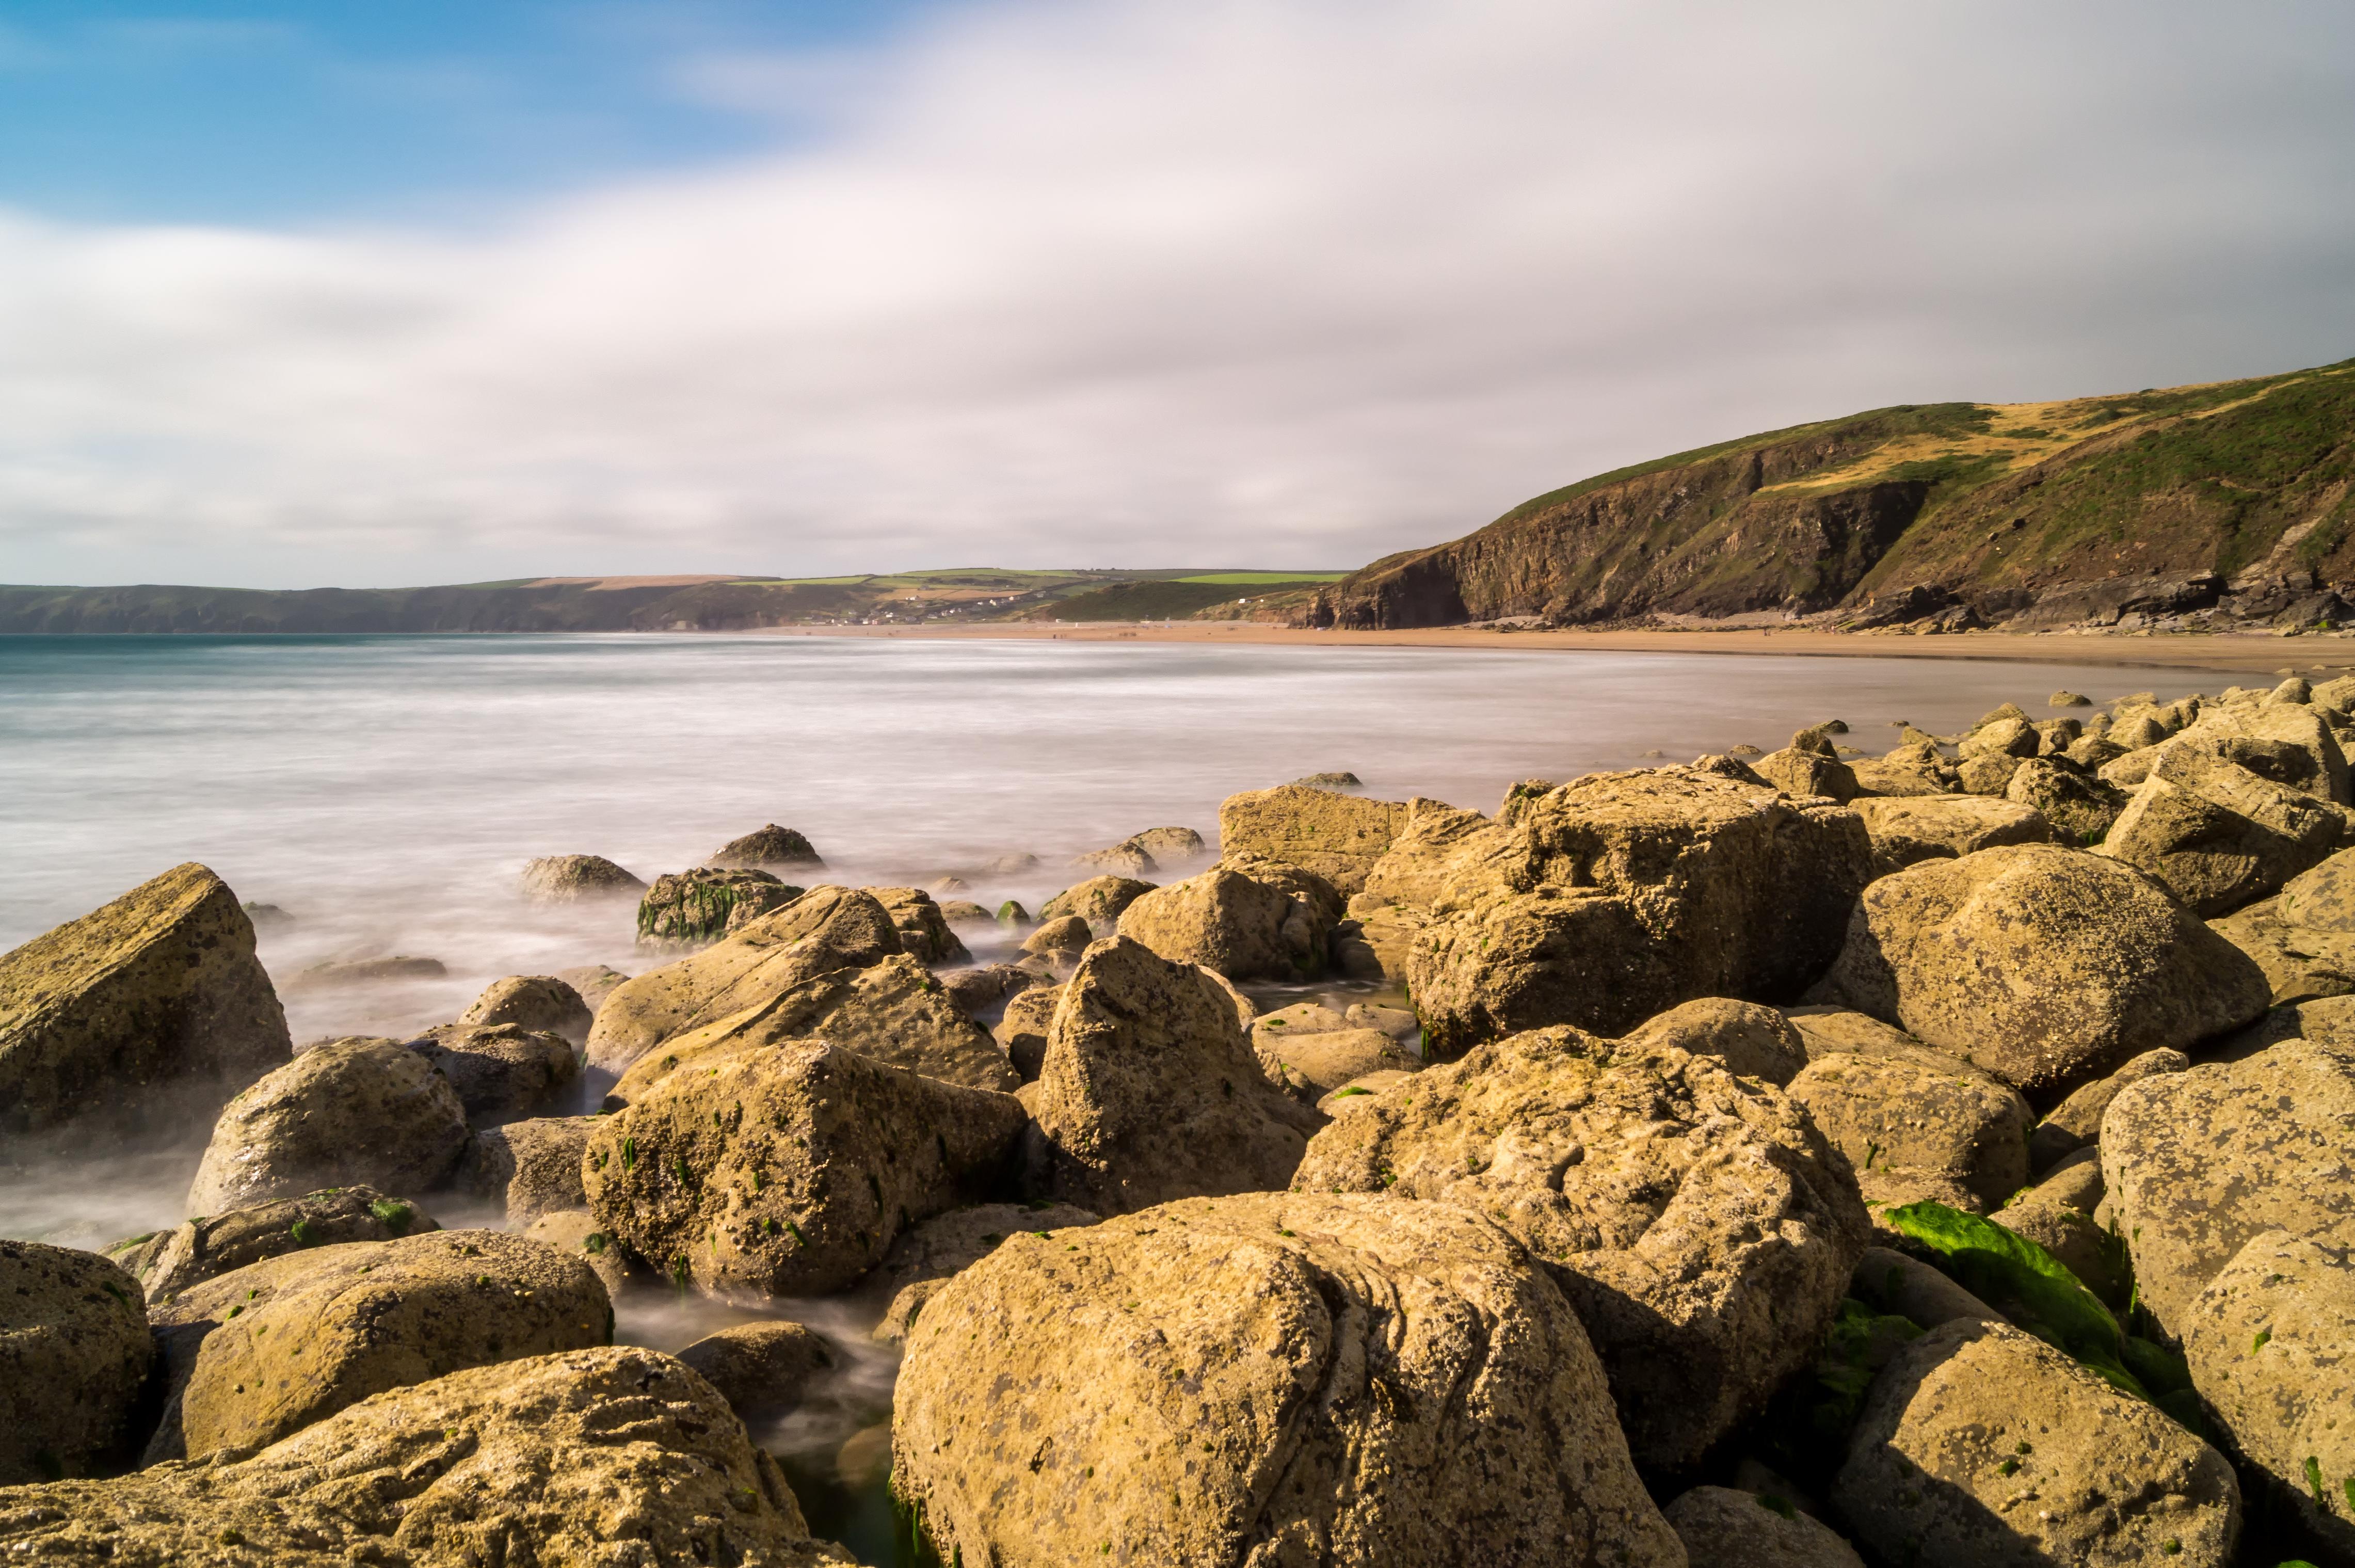
beach, landscape, sea, coast, water, nature, sand, rock, ocean, horizon, cloud, sky, cloudy, hill, shore, wave, coastal, cliff, seaside, cove, bay, blue, rocky, terrain, material, body of water, rocks, uk, sandy, long, hills, wales, clouds, exposure, geology, big, filter, nd, loch, cape, hilly, grad, newgale, pembrokeshire, stopper, natural environment